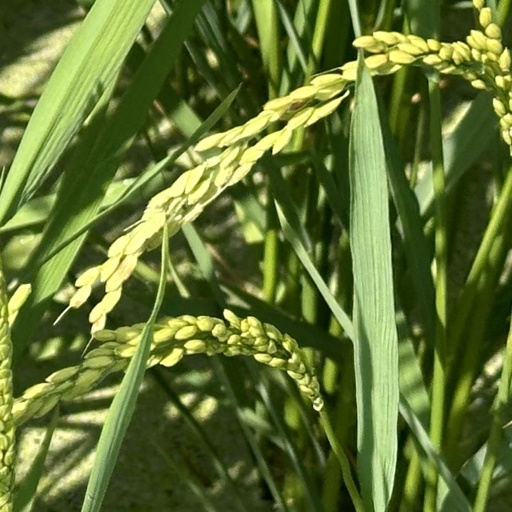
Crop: rice